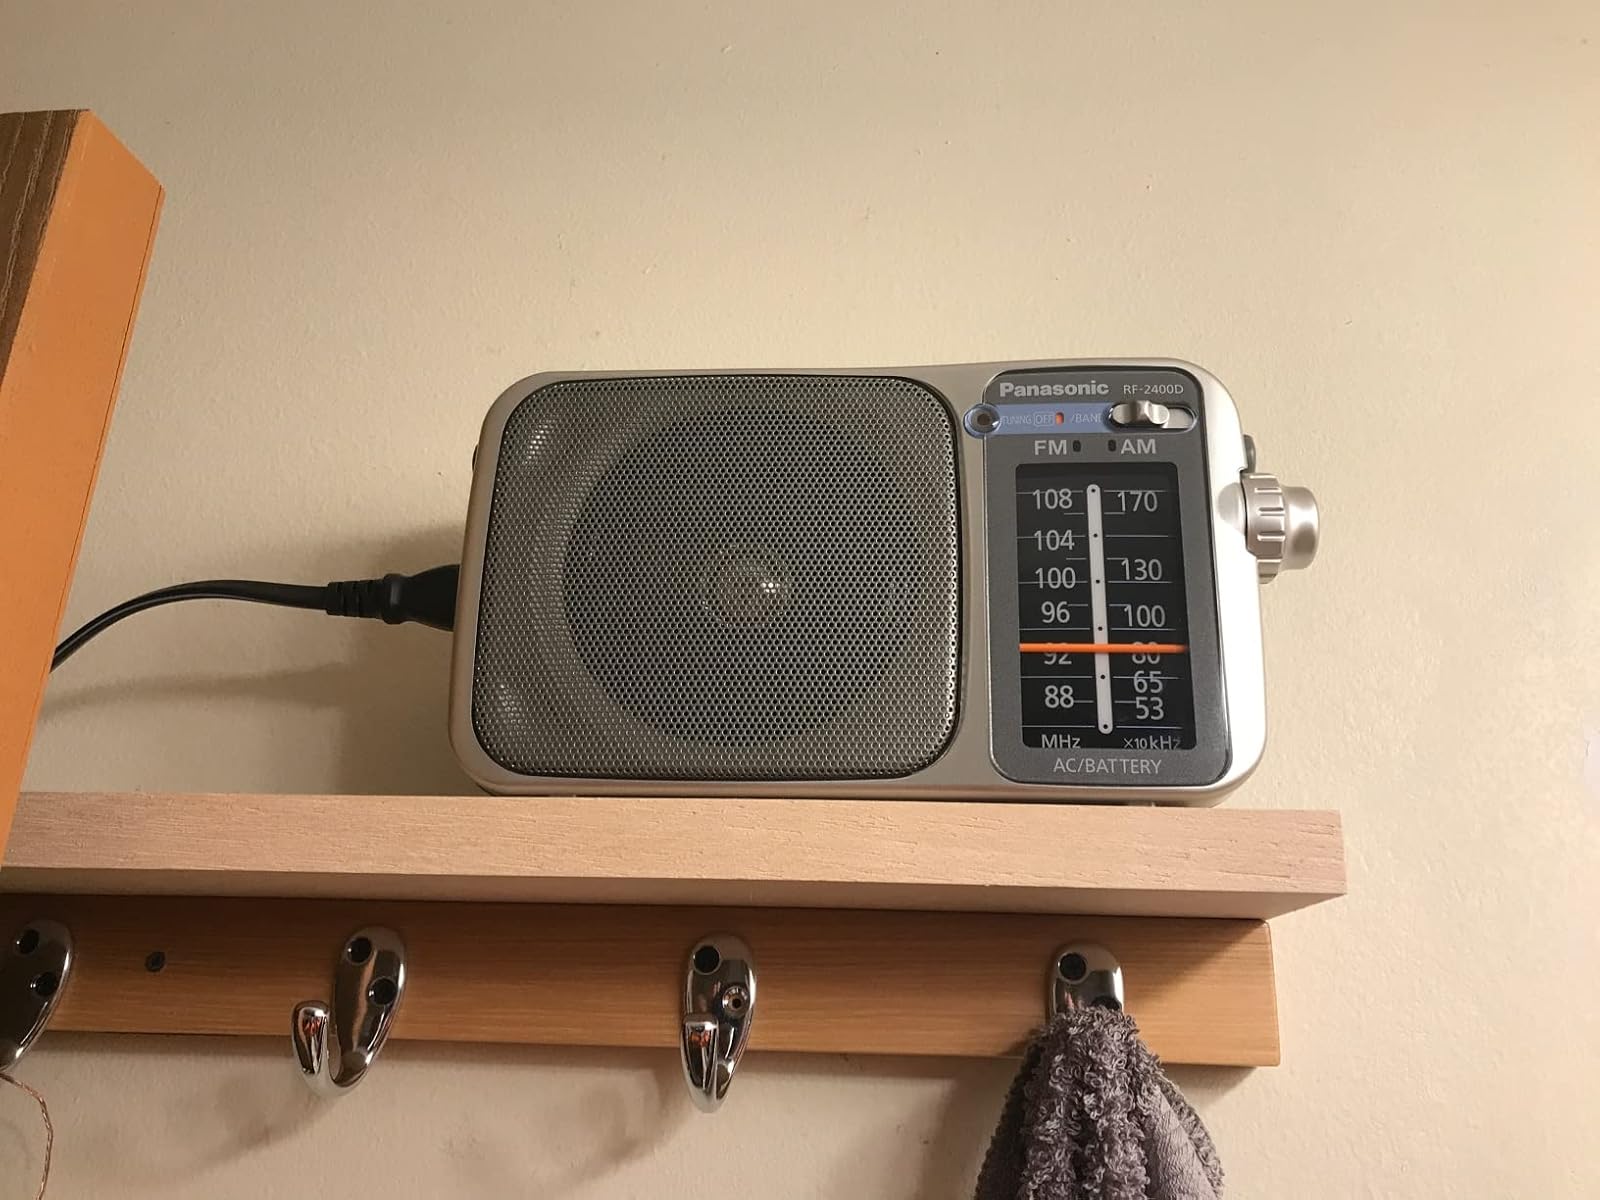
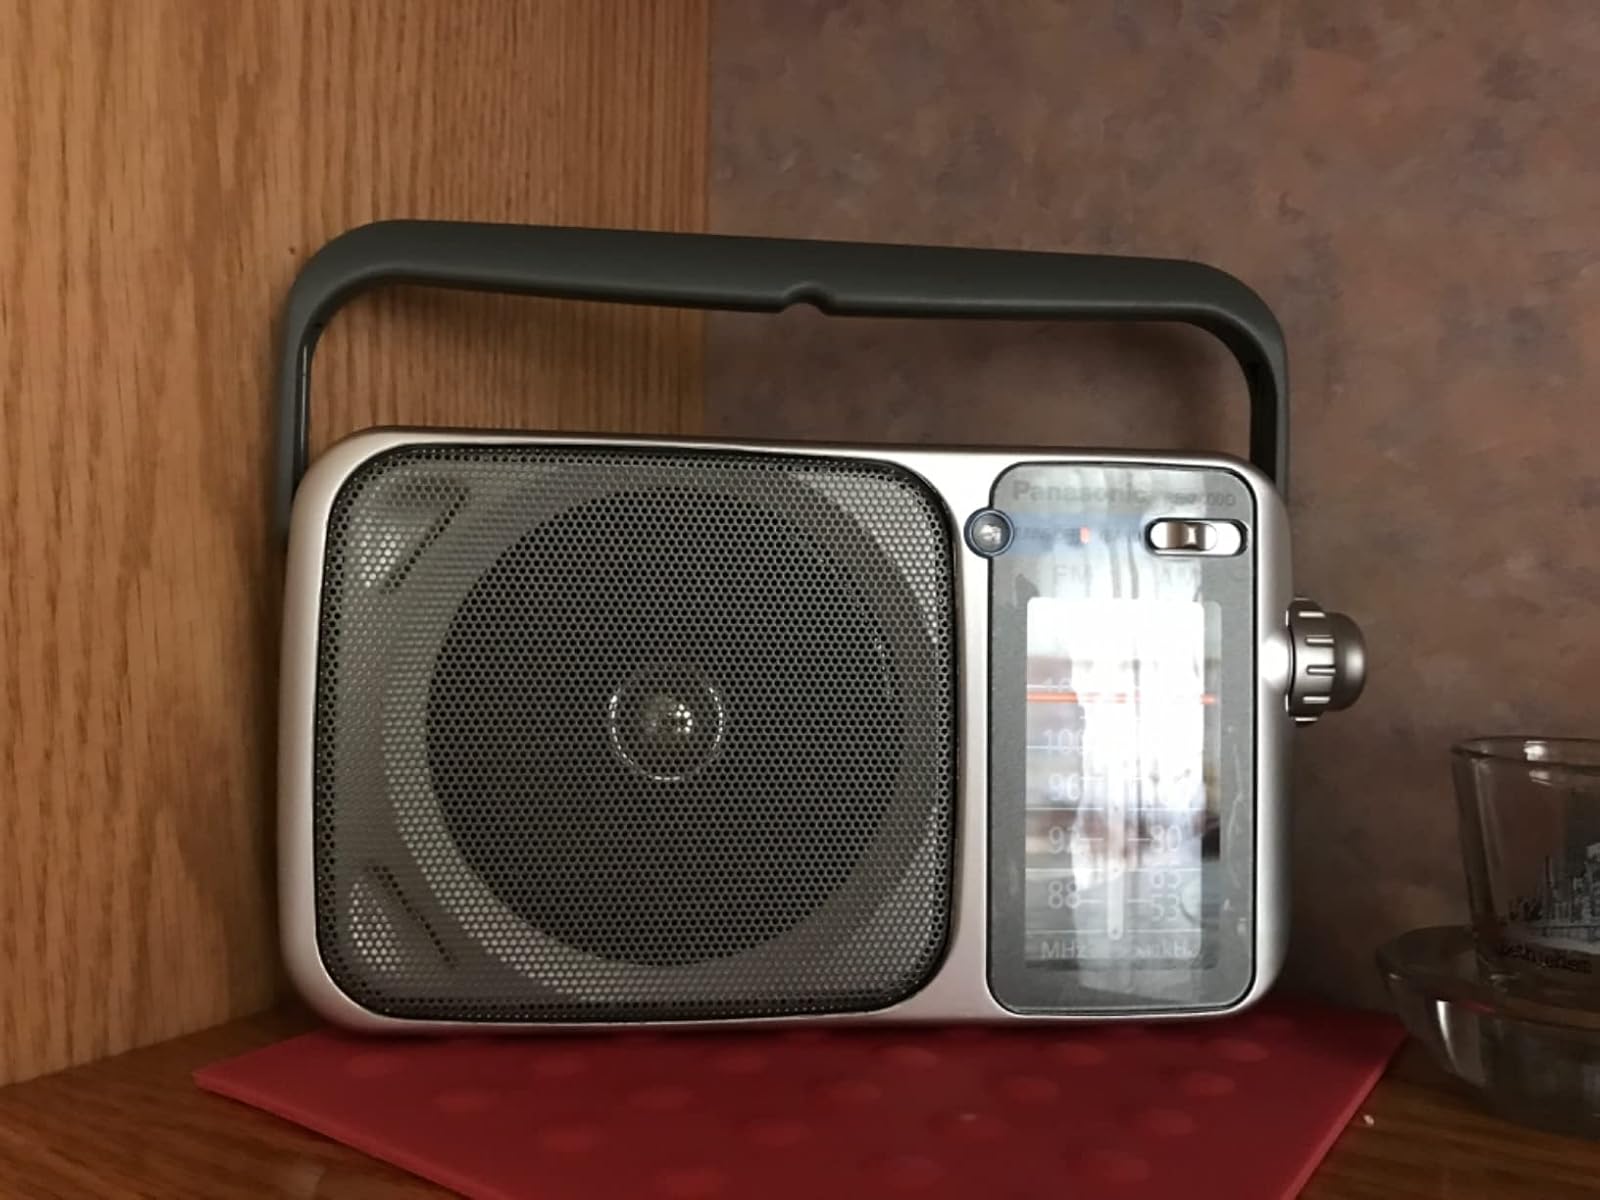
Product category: radio
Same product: yes